Gliding competition

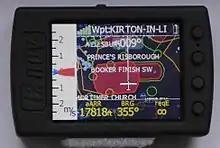
A typical GPS logger used to record flights of sailplanes for competitions and badge claims. It also provides navigational information about the next turn-points and areas of controlled airspace.

In the early days, the main goal was to stay airborne for as long as possible. However, flights could last for days and some pilots killed themselves by falling asleep. This type of duration contest was abandoned by 1939.